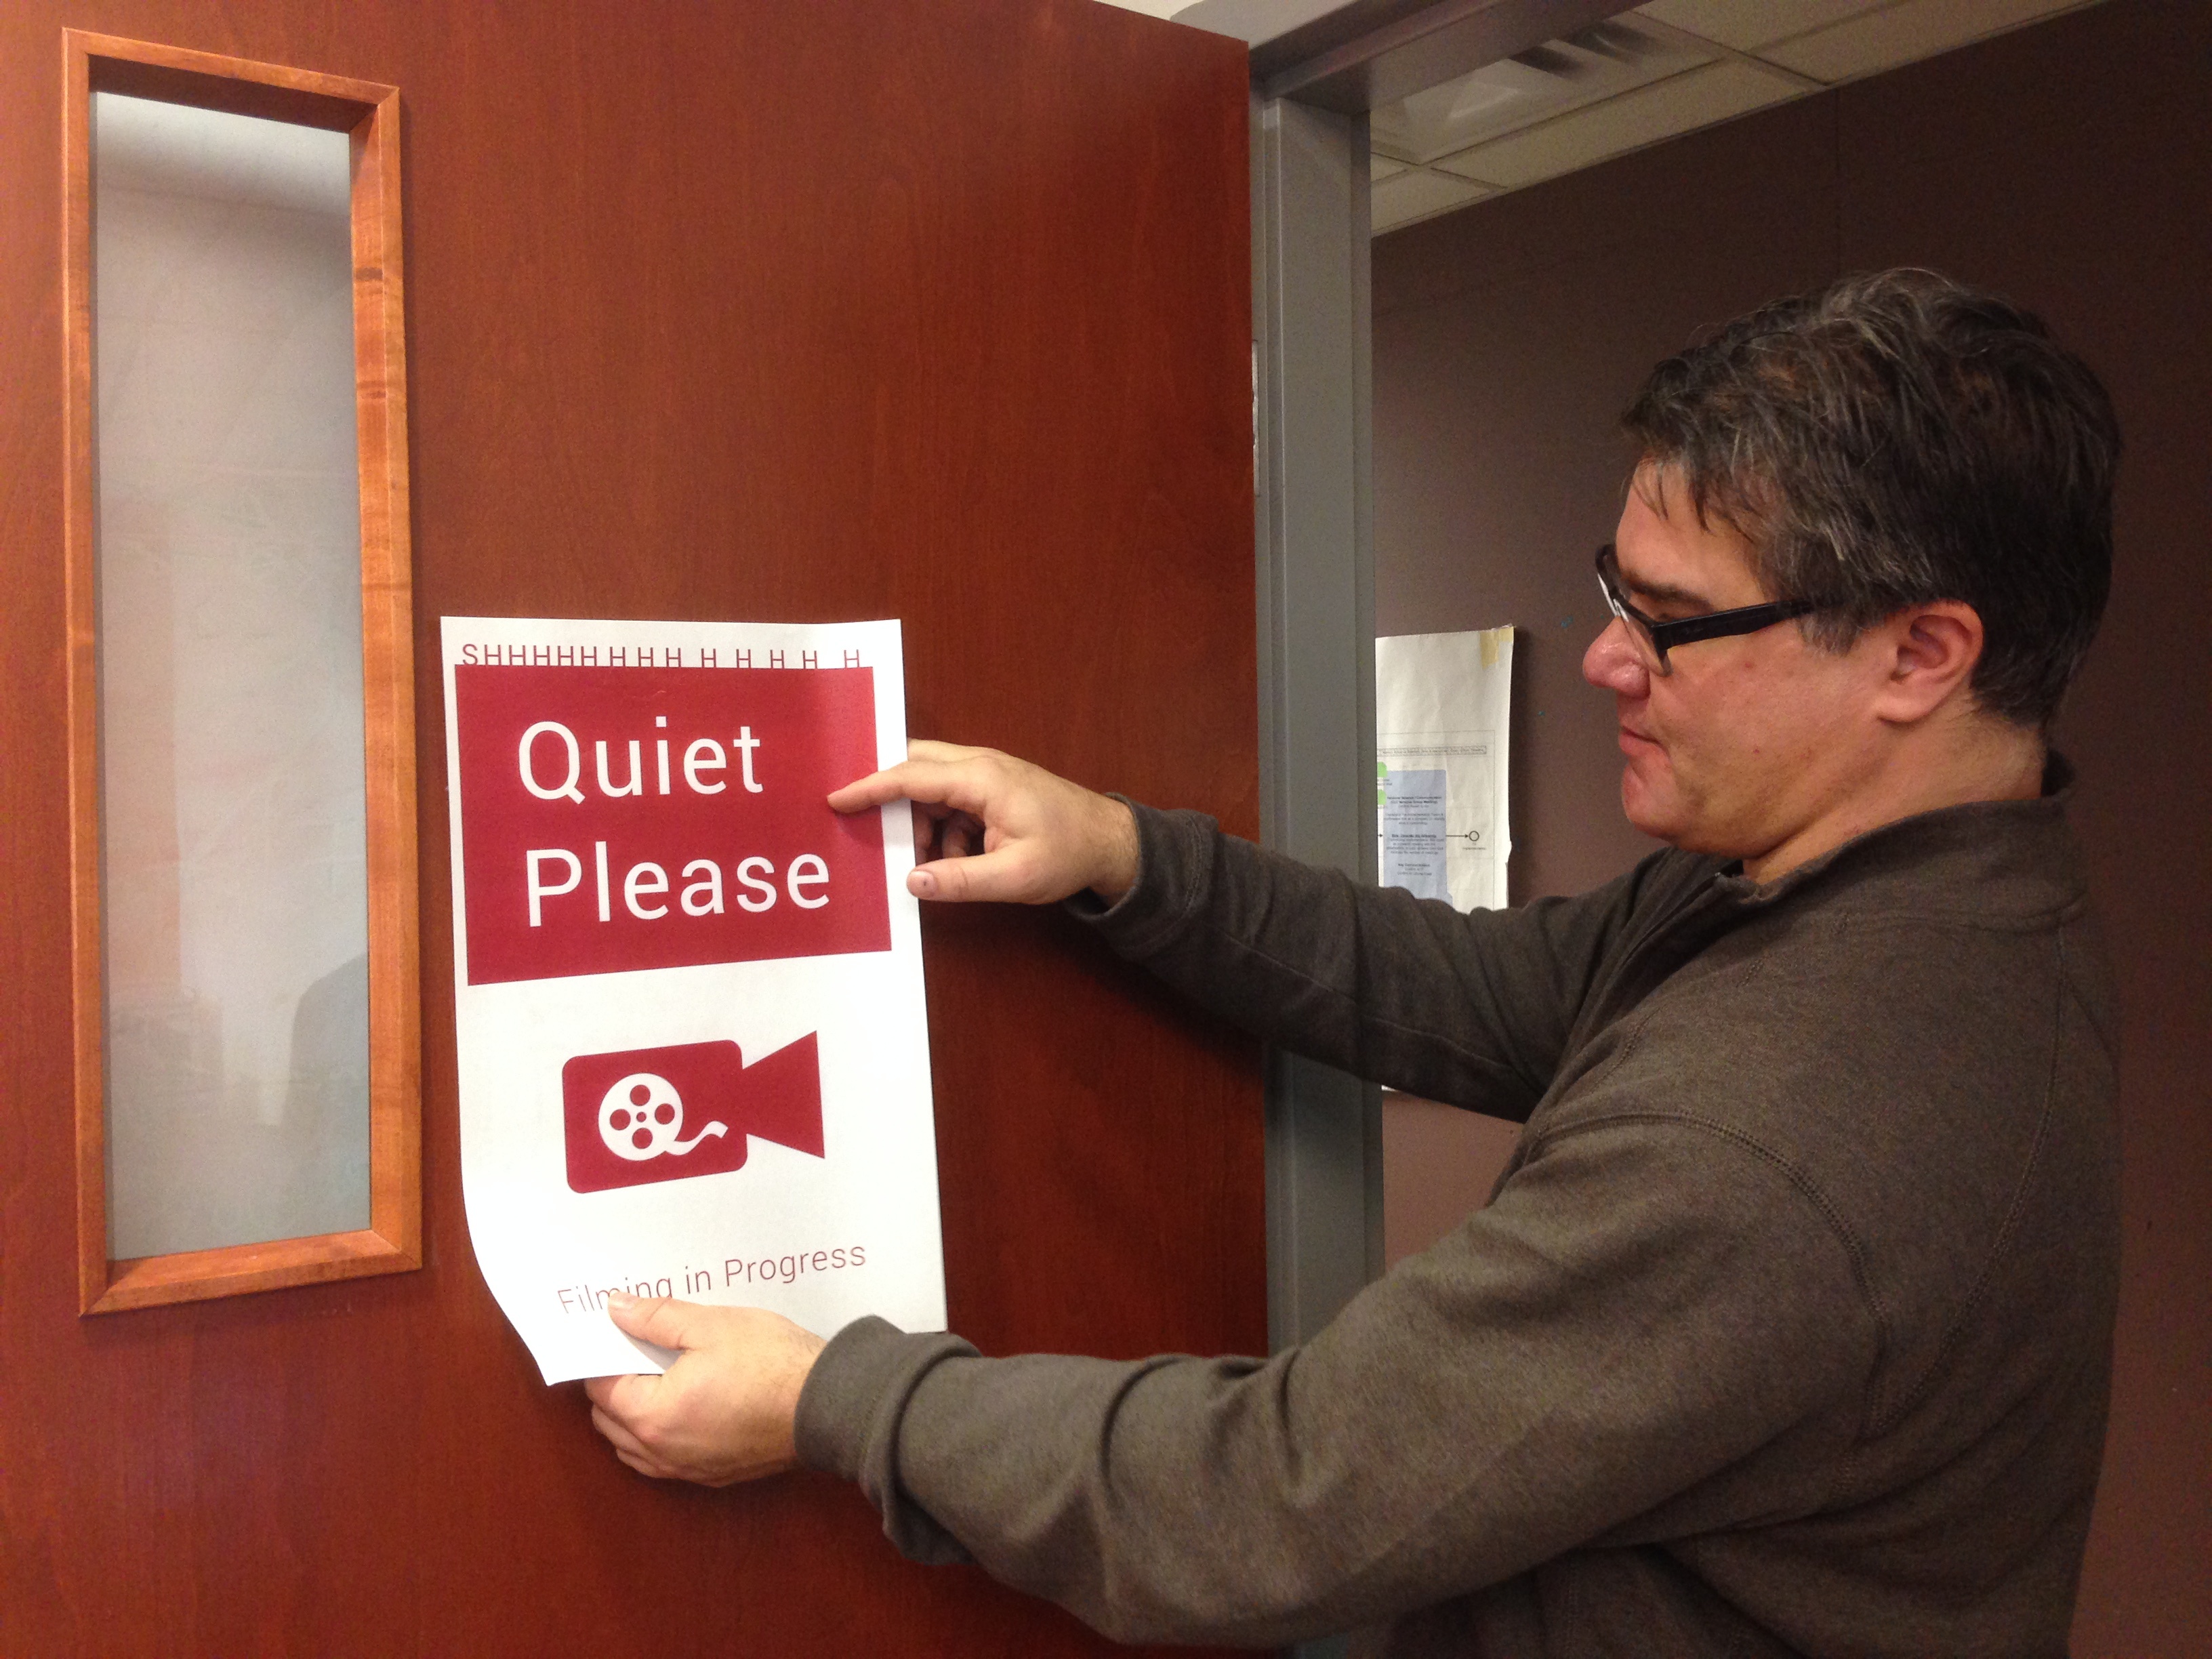
design, quiet